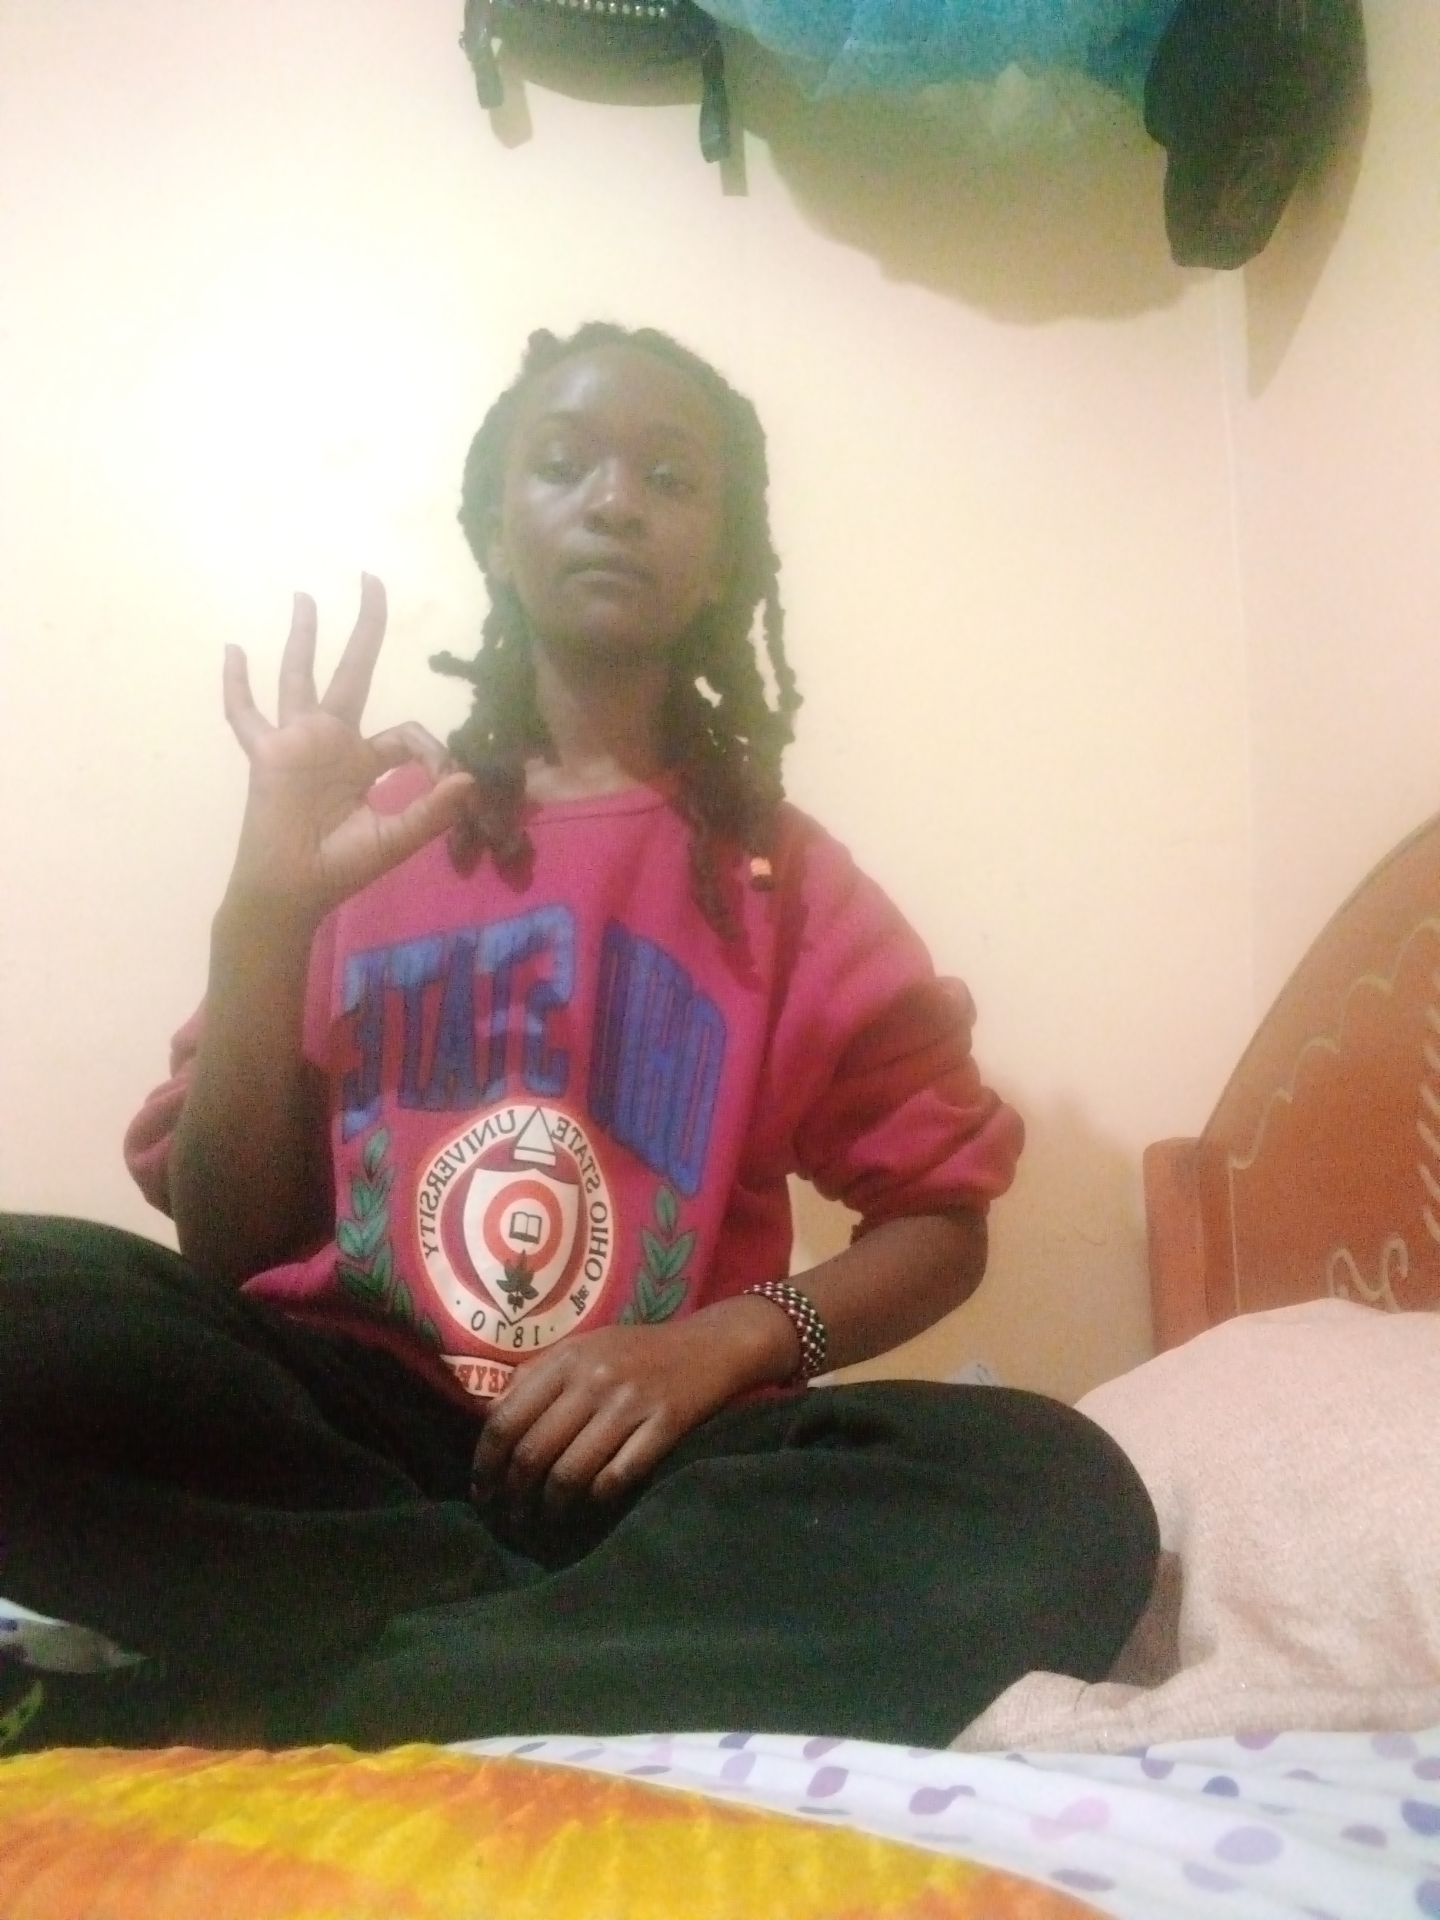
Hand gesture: ok